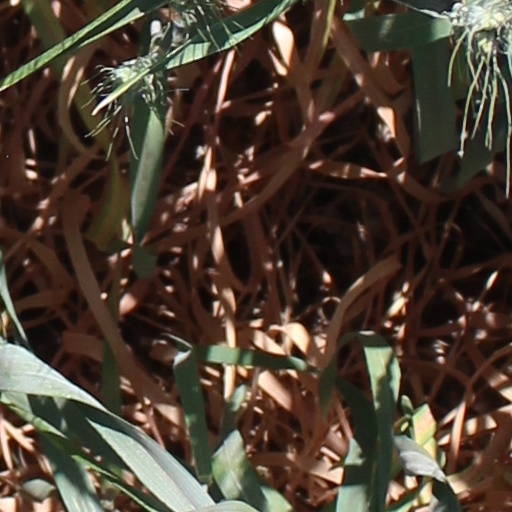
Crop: wheat